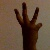
The image shows a hand gesture representing the number 6 in Indian Sign Language.